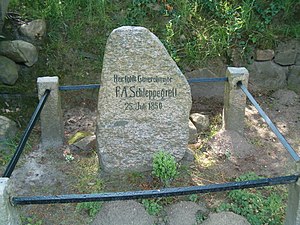
Stolk
Schleppegrell-stenen ved Ovre Stolk nær Isted
Mindestenen på det sted ved Isted, hvor Frederik Adolph von Schleppegrell faldt i kamp.
Stolk er en landsby og kommune i det nordlige Tyskland under Kreis Slesvig-Flensborg i delstaten Slesvig-Holsten. Byen ligger på det jyske højderyg ved Hærvejen mellem Flensborg og Slesvig by vest for Isted Hede i det sydvestlige Angel i Sydslesvig. Byen er landbrugspræget.